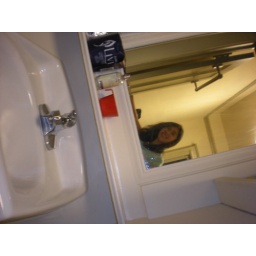
me in bathroom mirror. stuff arranged nicely above the sink is what mom did